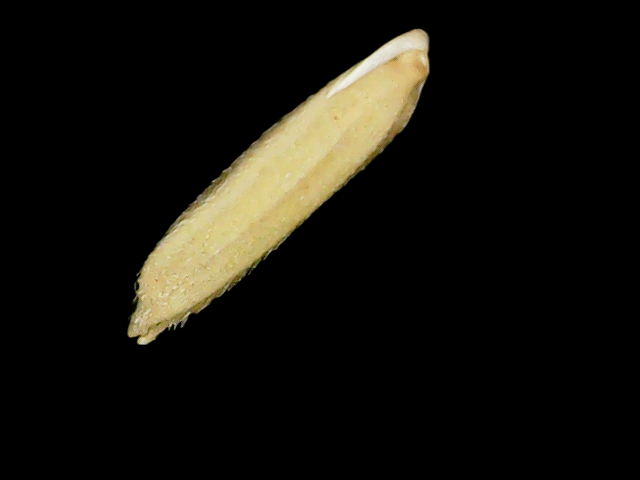
Rice variety: Binadhan26